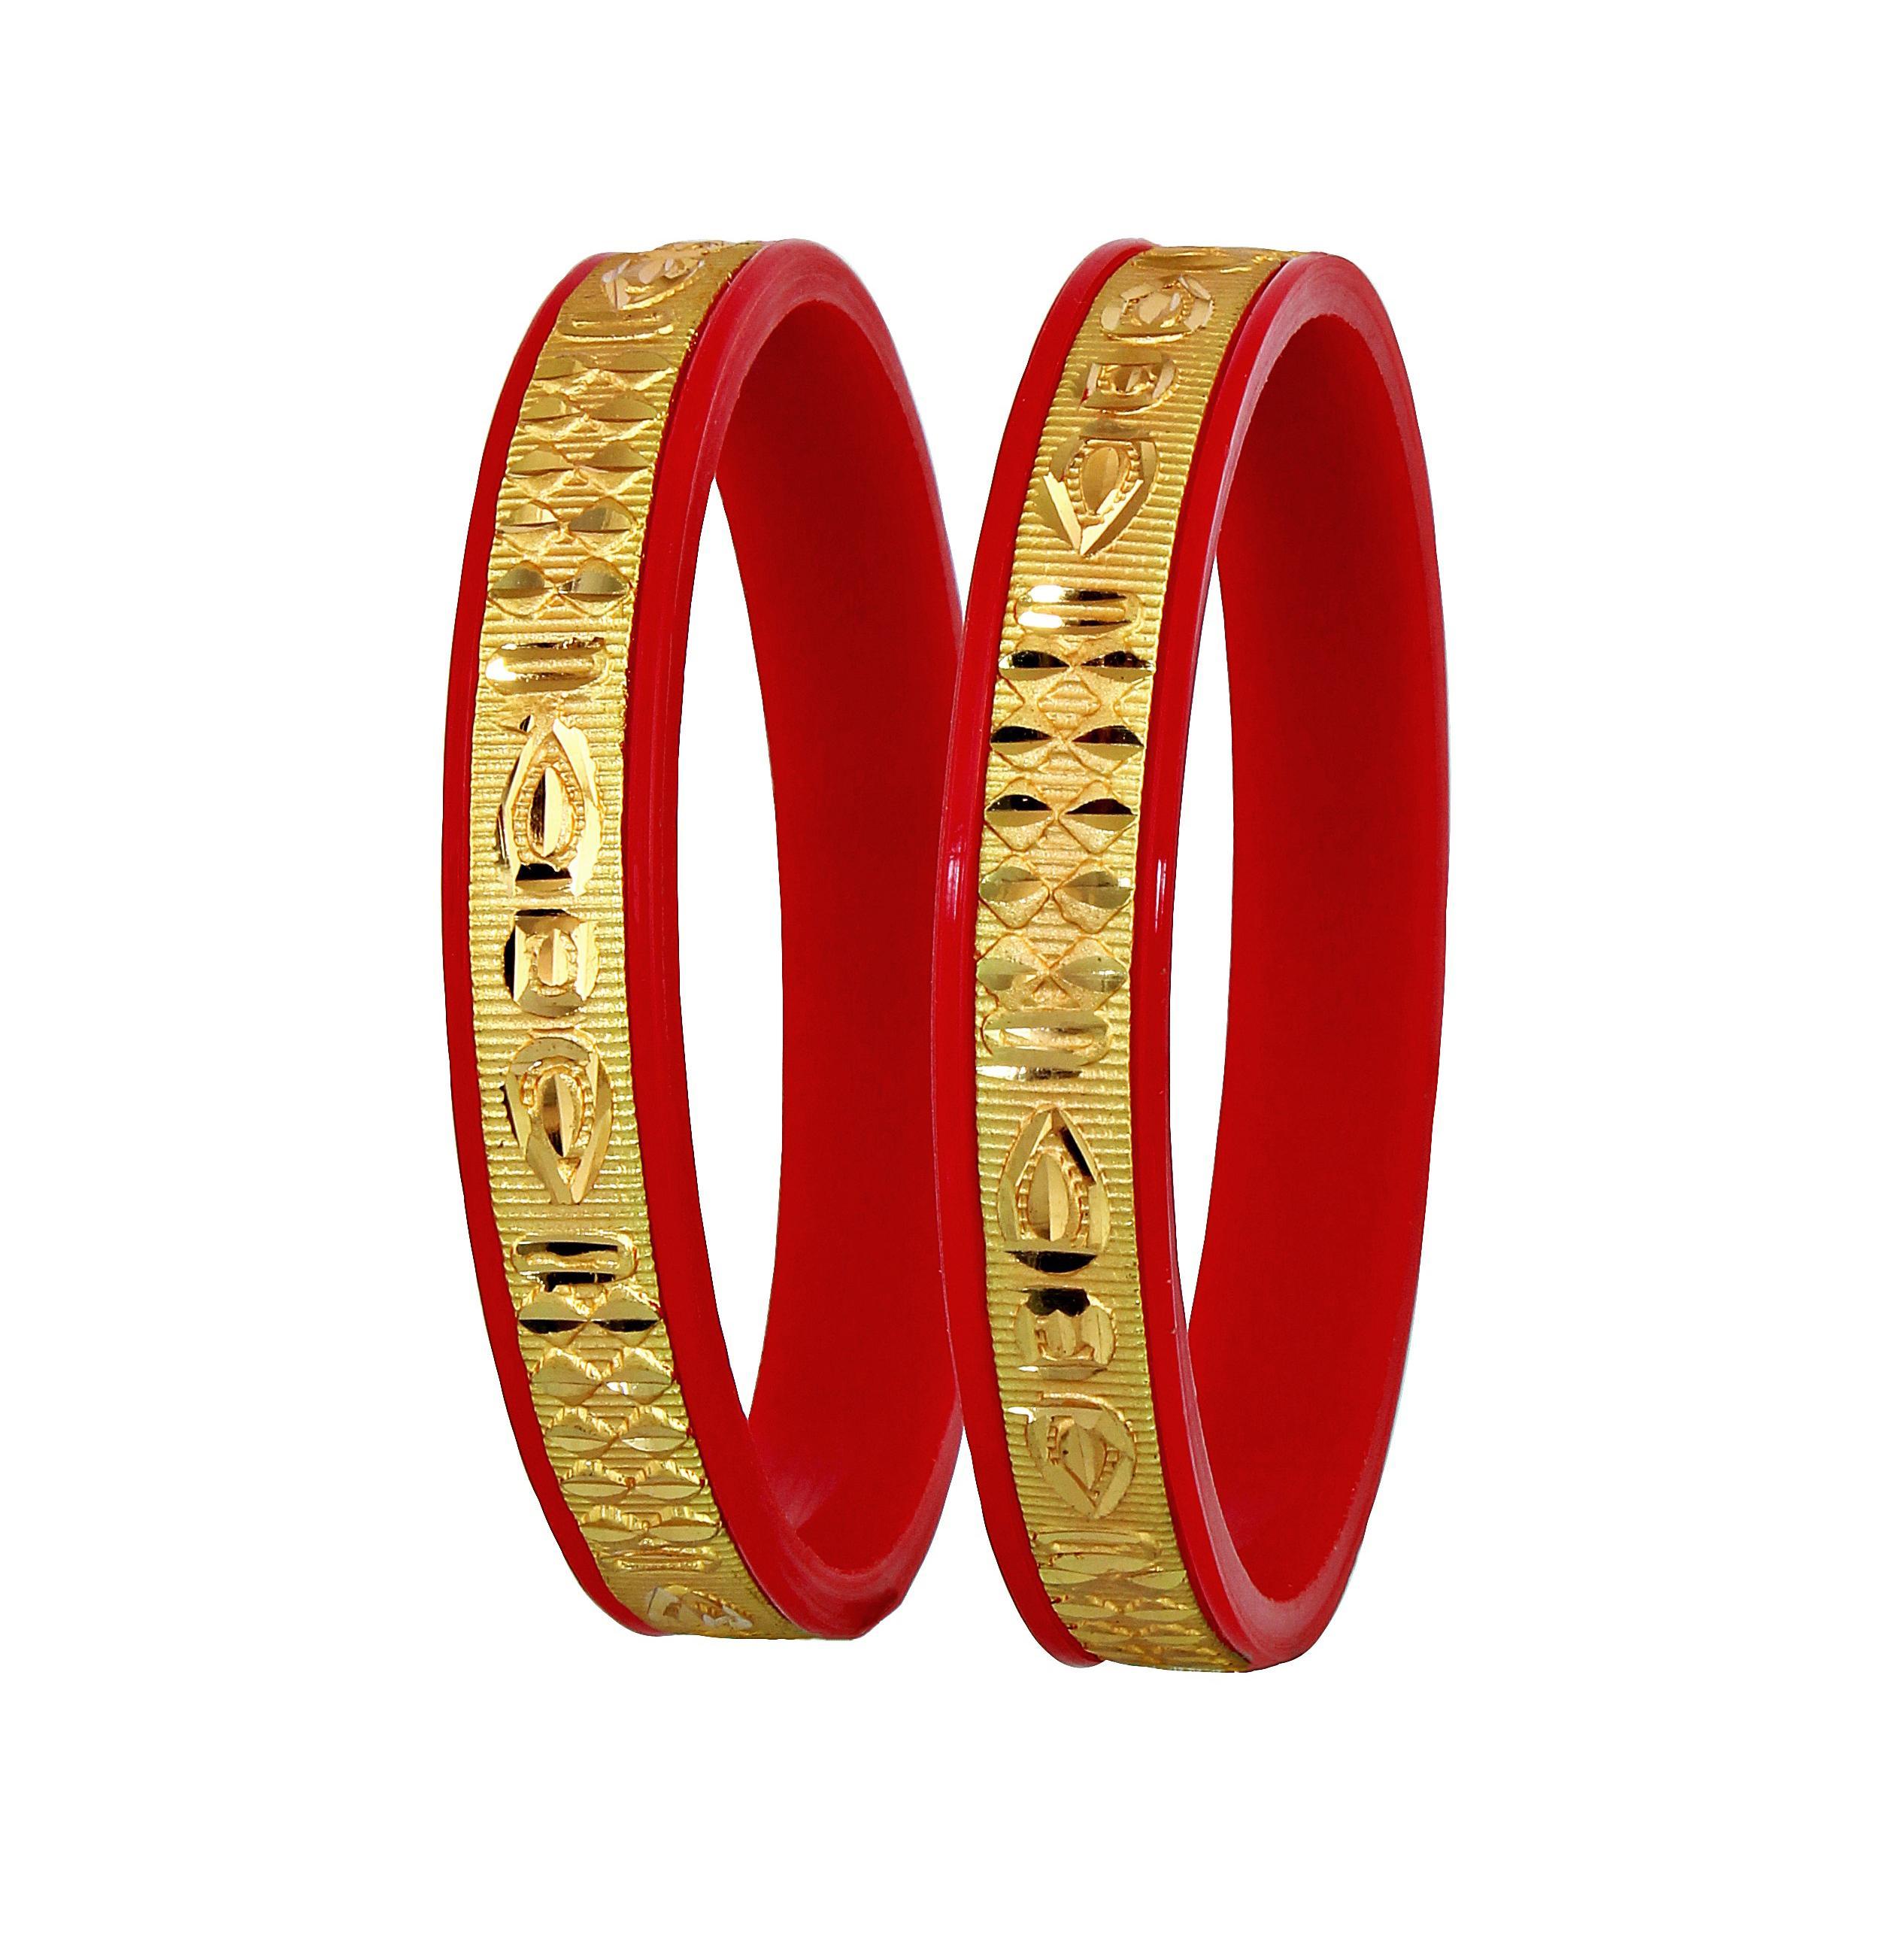
LUCKY JEWELLERY Gold Plated Designer Red Color Traditional Ethnic 2 Pcs. Bangles Set for Women (137-J1BG-284-R2-28)
Type: Bangles
Brand: LUCKY JEWELLERY
Price: Rs. 251
This pair of Bangles will make you Stunning and Graceful look. Adorn it with your favourite formal attire to enhance your overall looks. This Bangles set is studded with finest quality of coloured that gives render amazing look.Disclaimer:The color of the image and product may slightly differ depending upon the screen resolution.
Features: bangles set,Bangle Set,plastic bangles
Included: 2